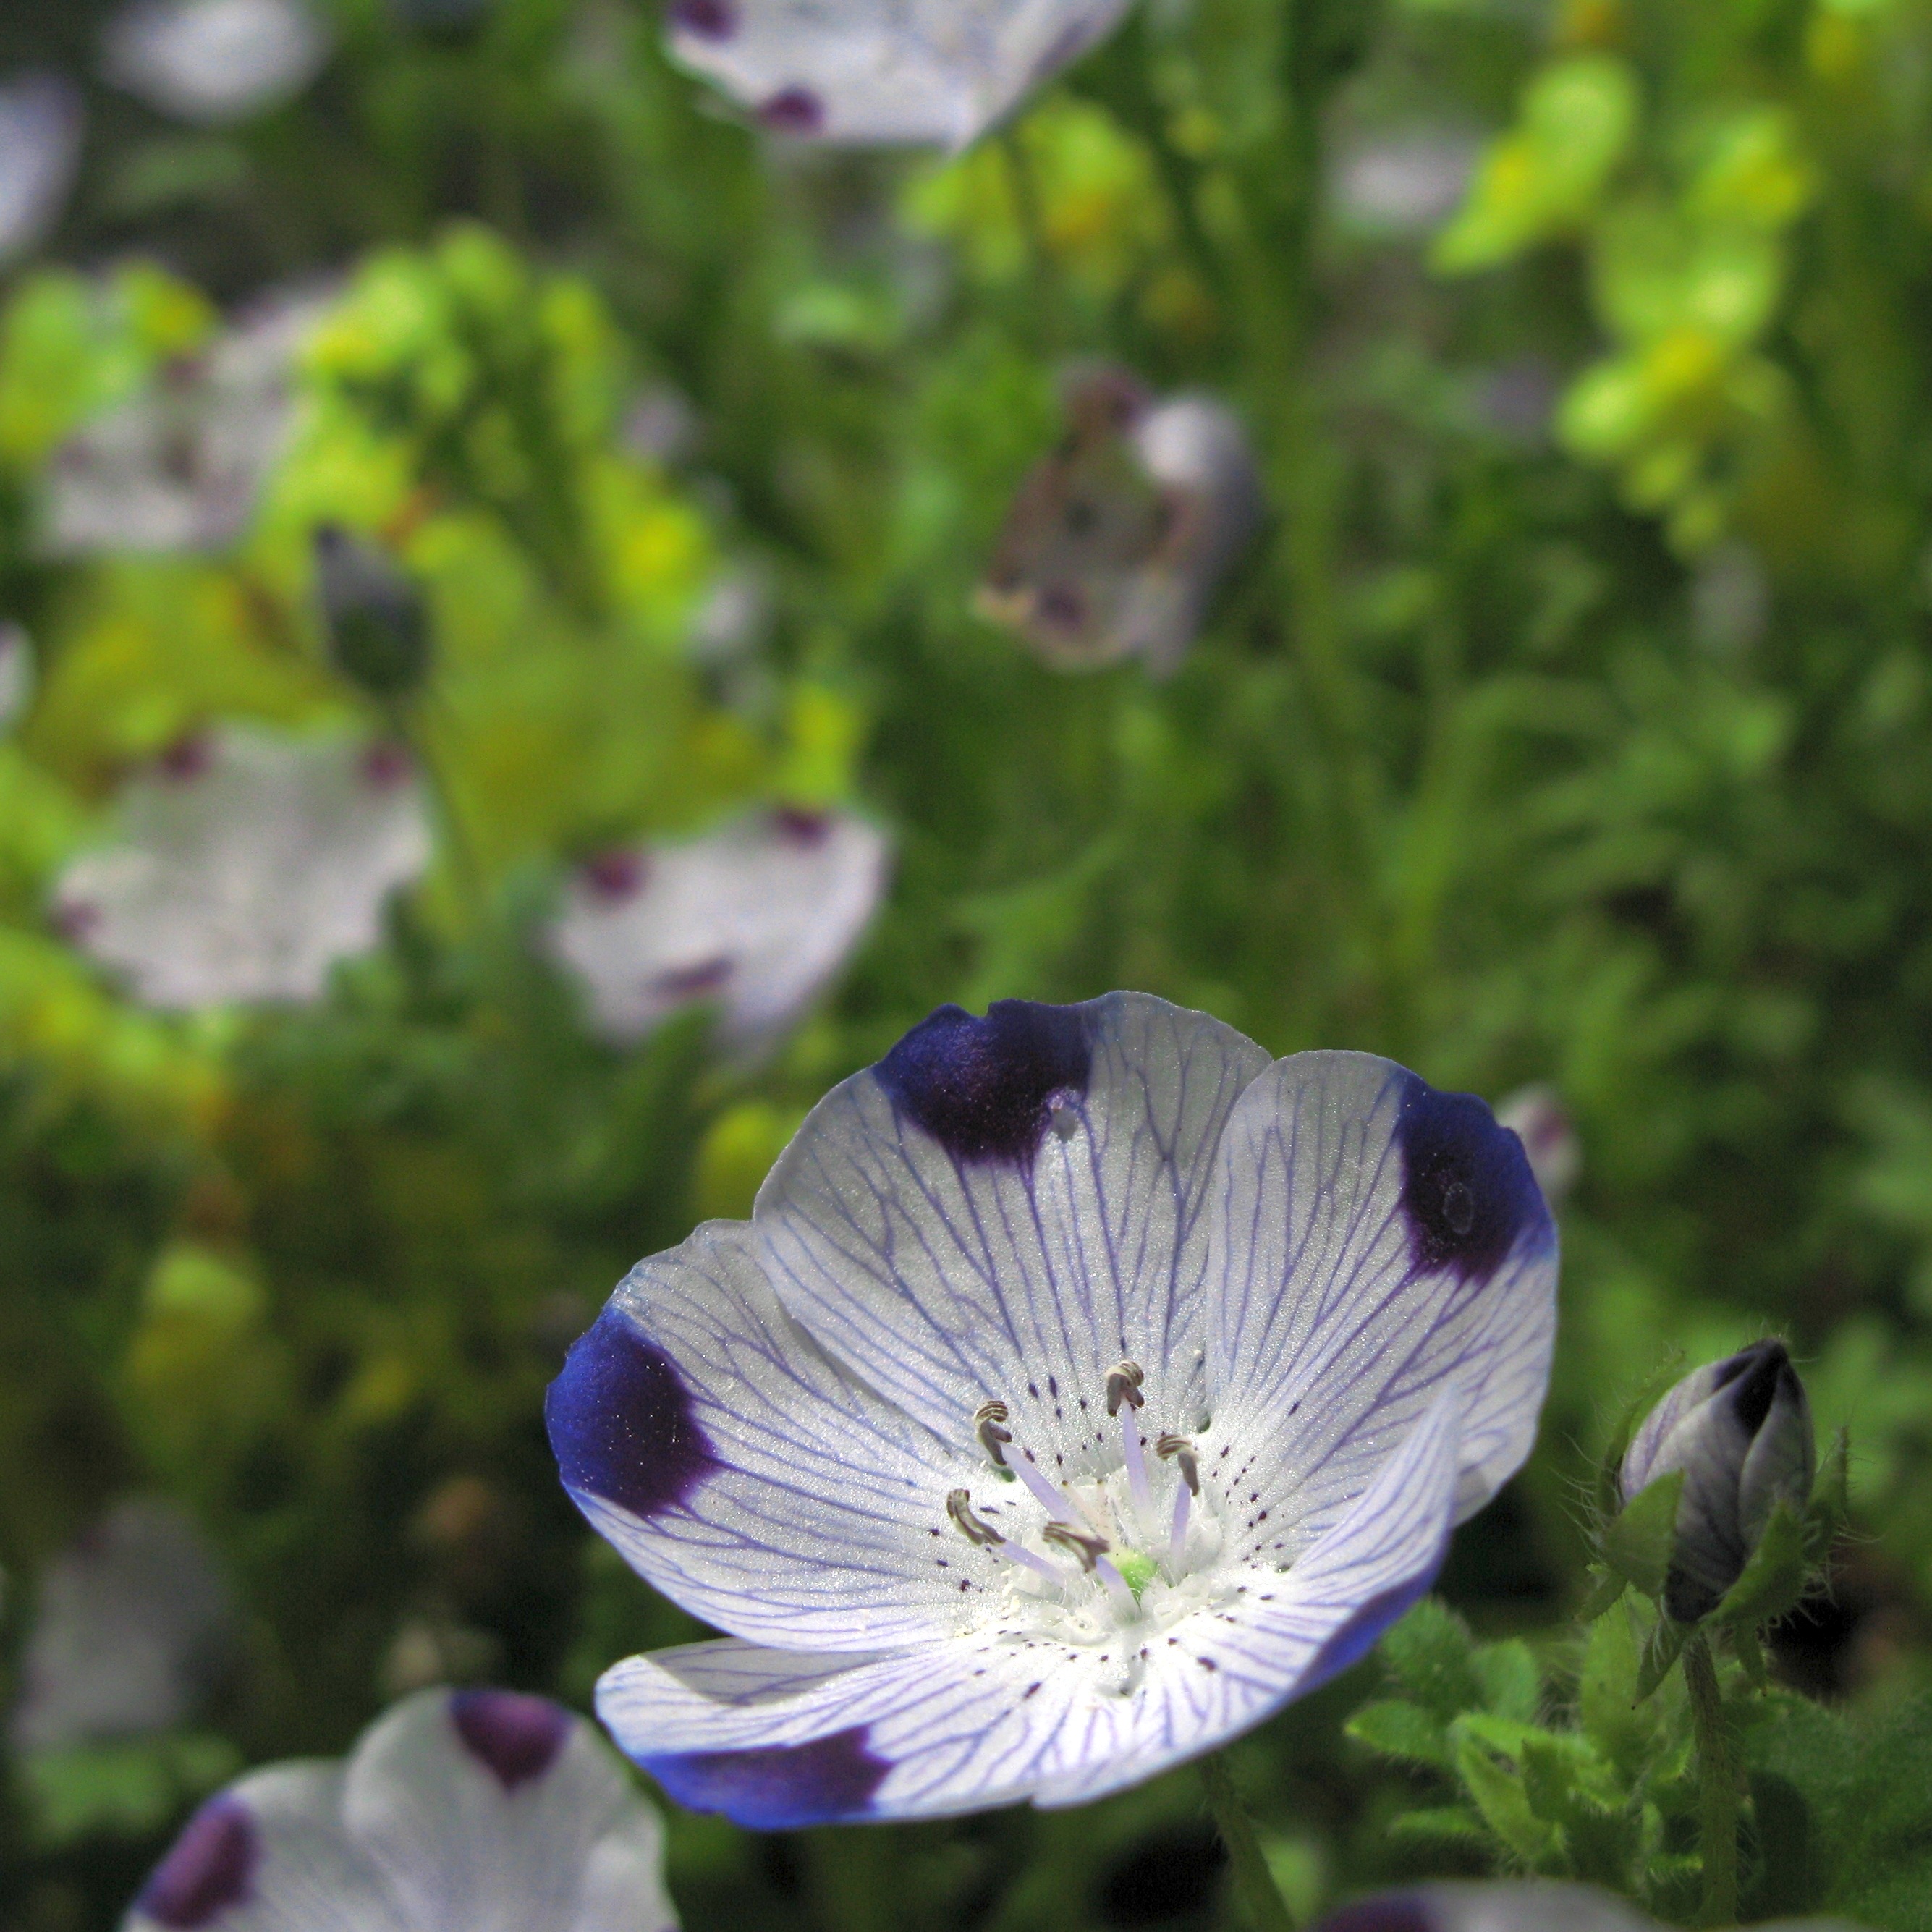
nature, blossom, plant, meadow, flower, purple, petal, high, botany, flora, wildflower, spots, hires, five, flowerpicturesnolimits, hi, res, nemophila, g7, macro photography, maculata, flowering plant, land plant